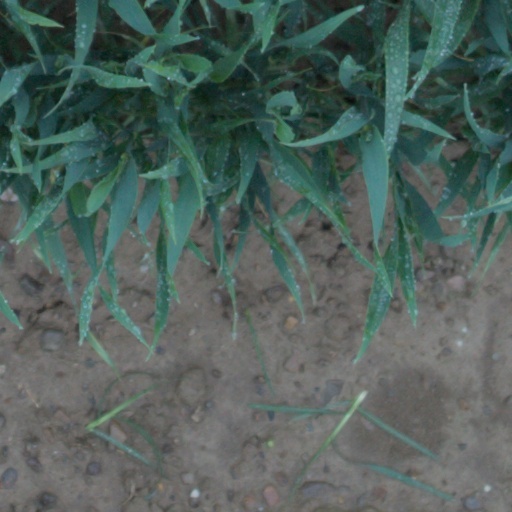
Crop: wheat